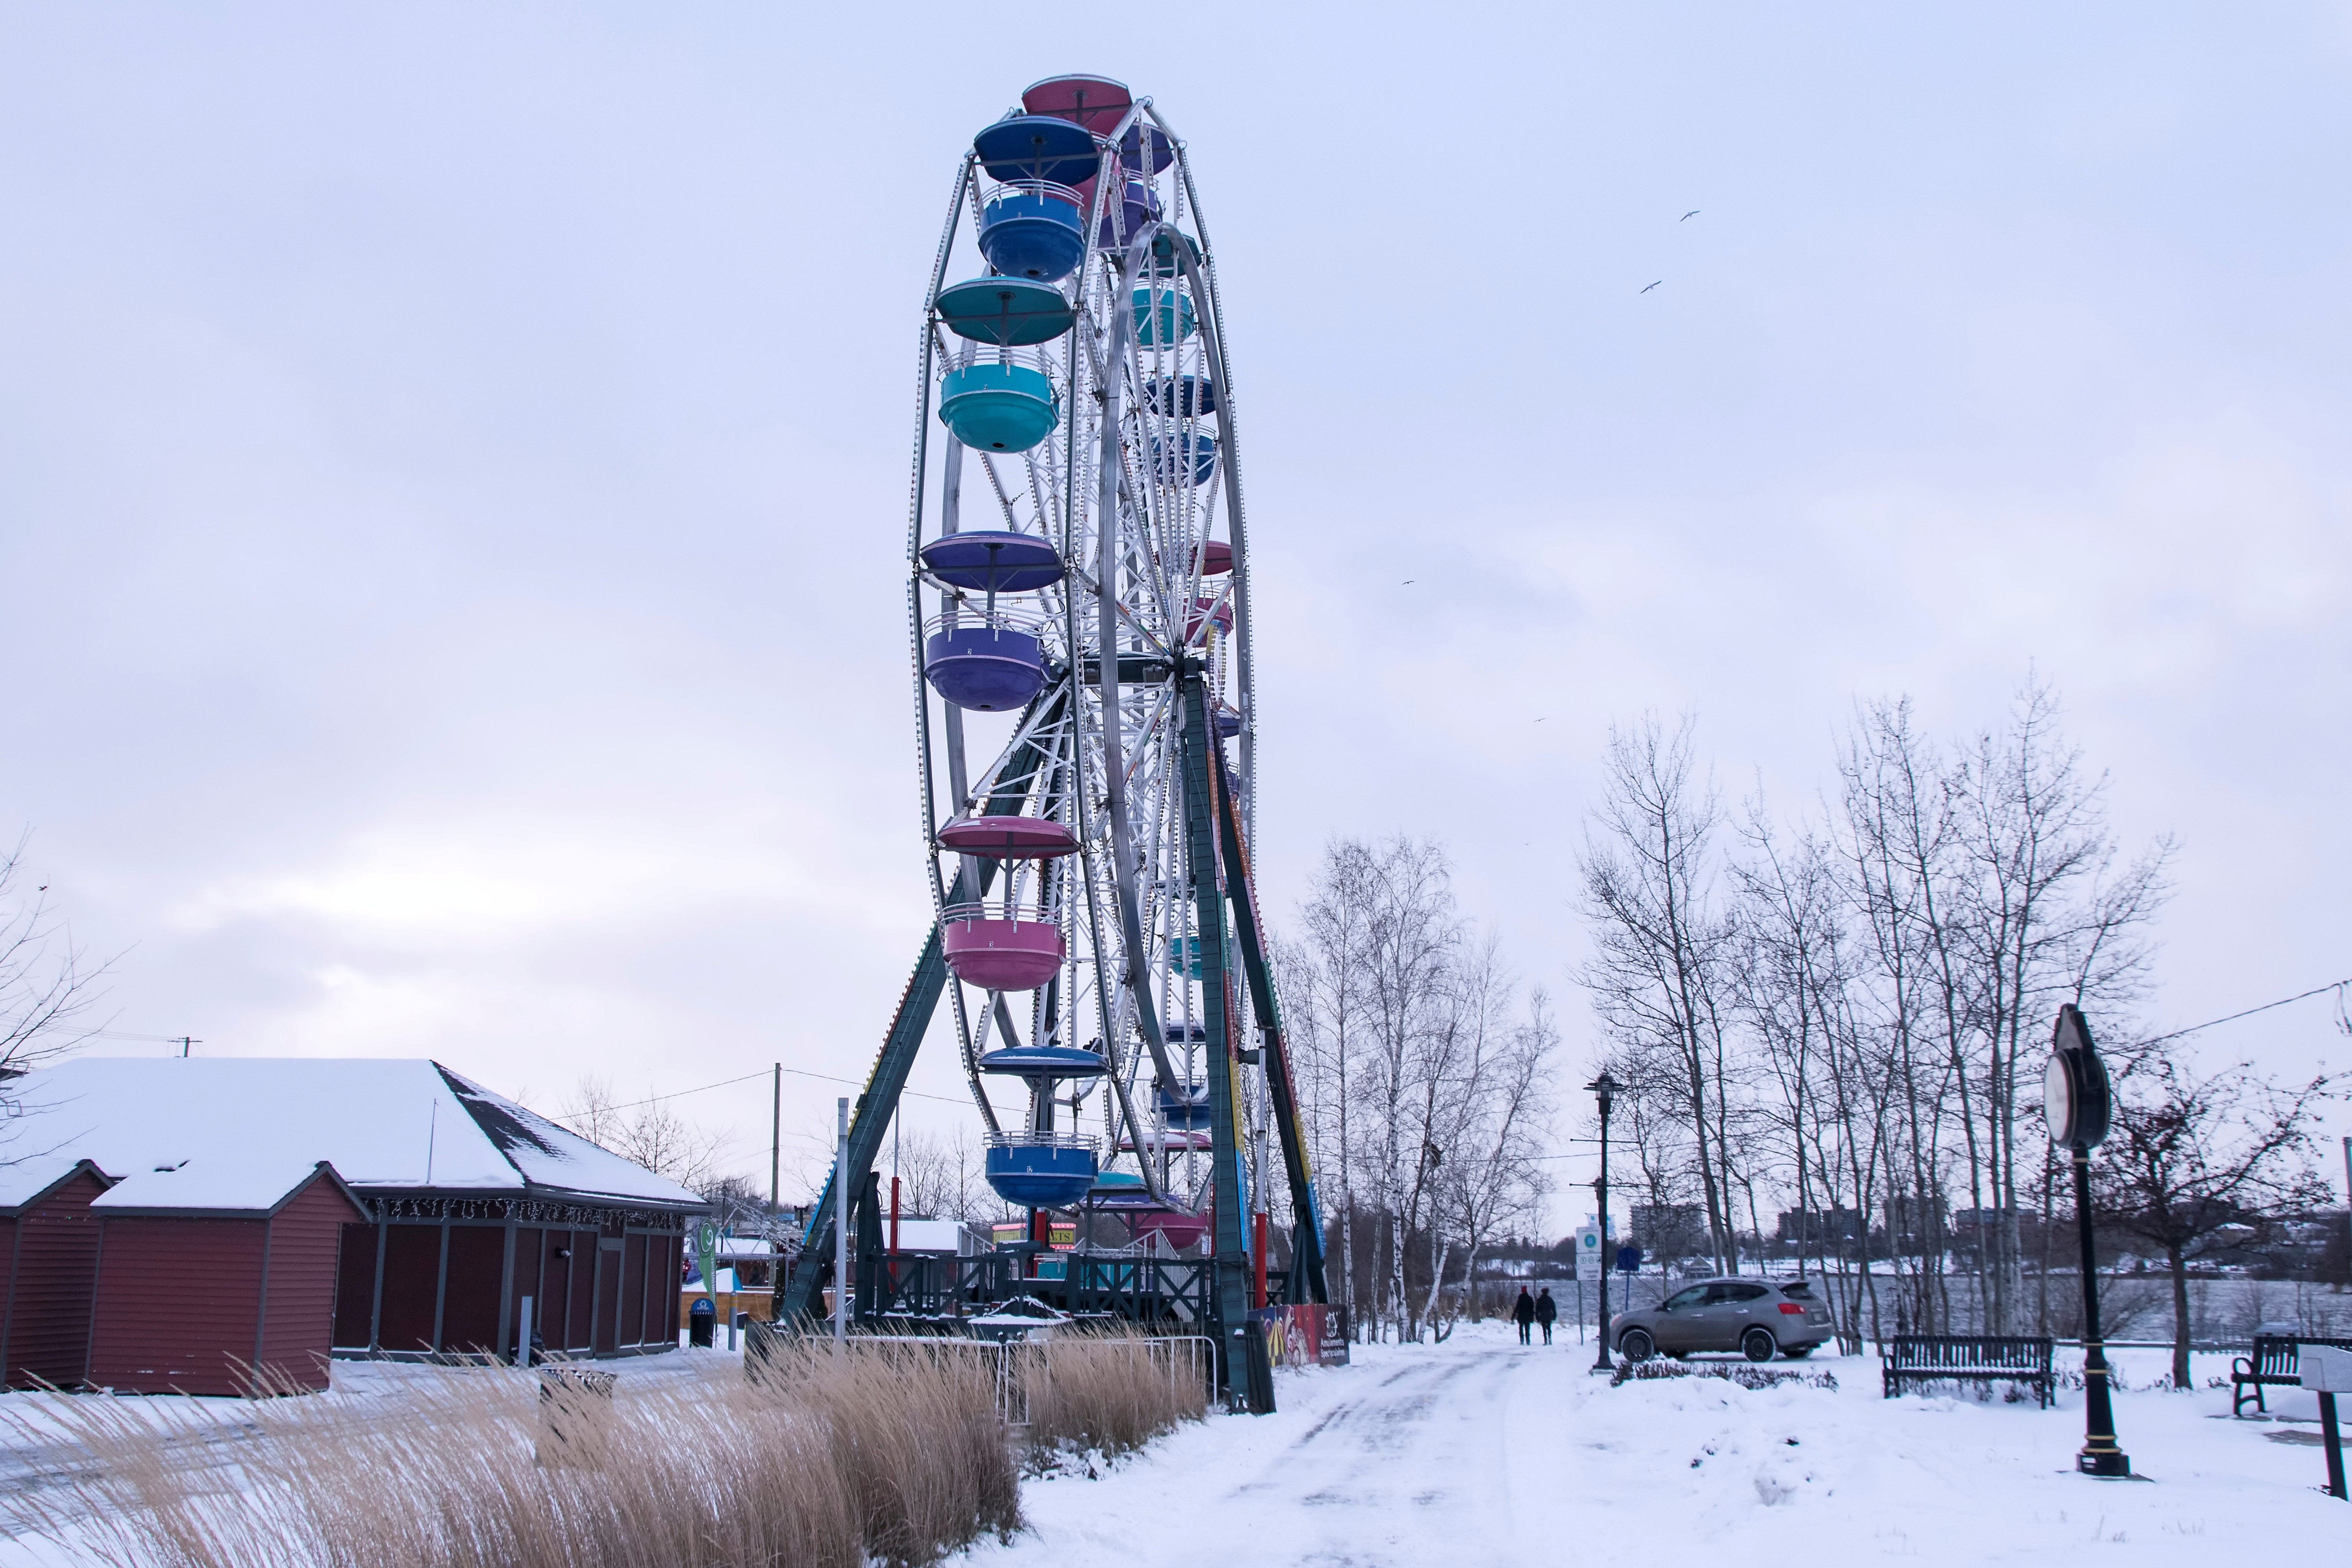
nature, snow, winter, wind, weather, season, canada, quebec, sherbrooke, atmosphere of earth